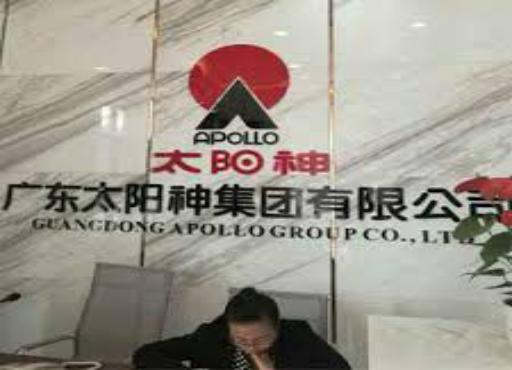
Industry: Necessities